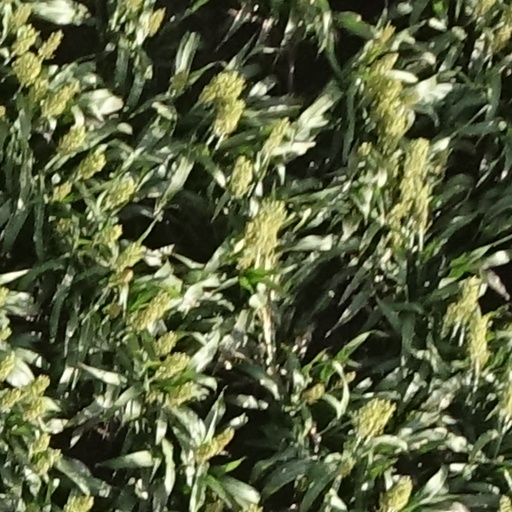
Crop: sorghum